Question: Please indicate a possible affordance area of baseball bat that can be used for holding
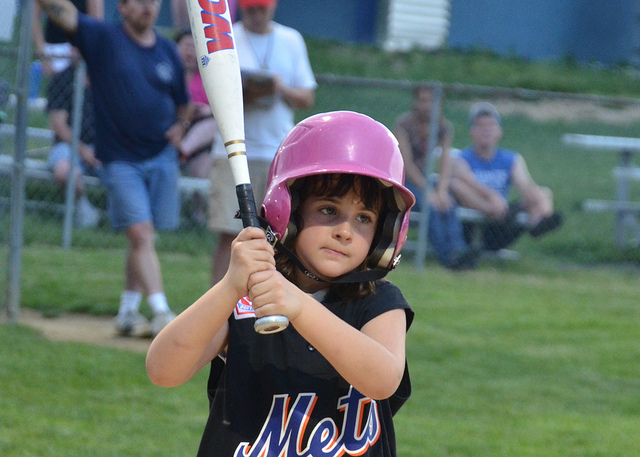
Answer: [225.293, 224.491, 304.466, 320.702]